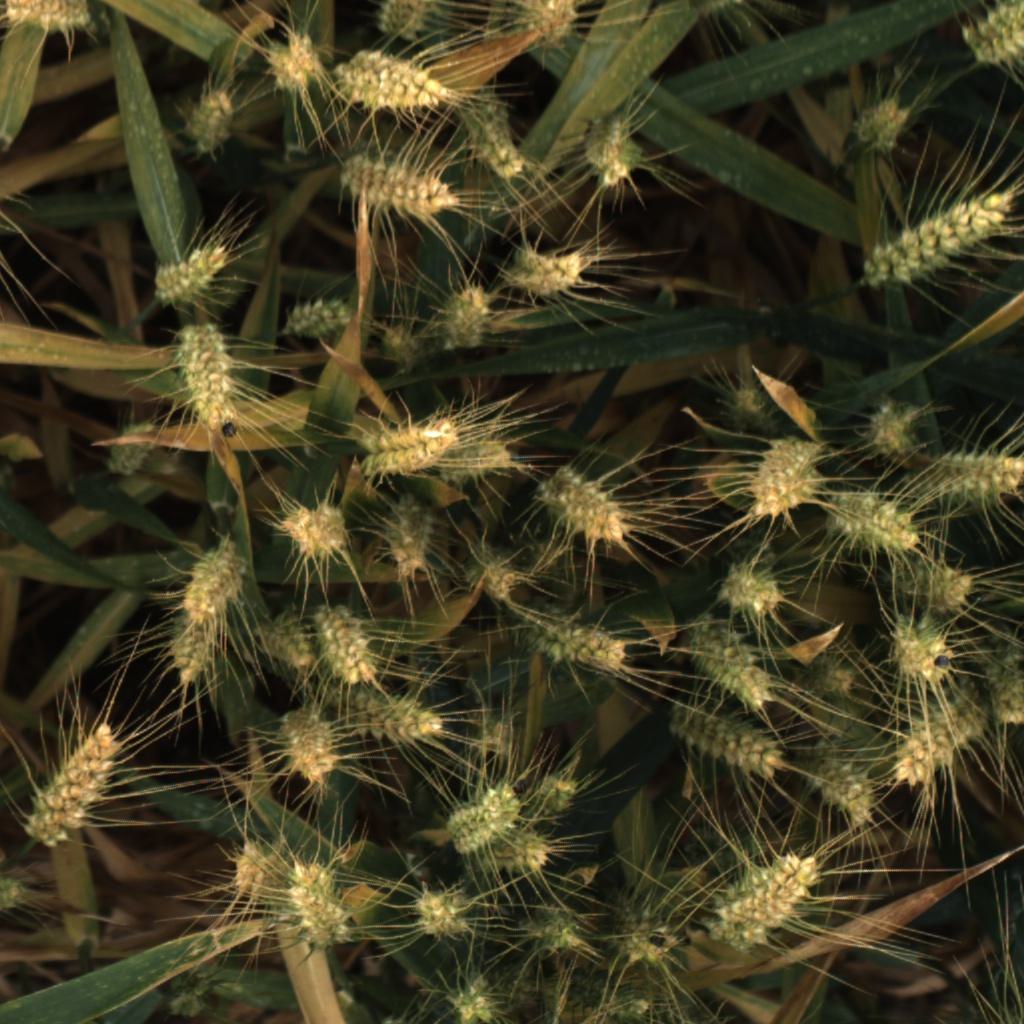
Country: UK
Location: Rothamsted
Wheat development stage: Filling - Ripening